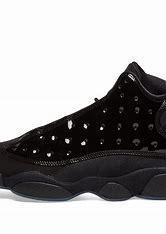
Brand: Jordan
Model: 13 Retro